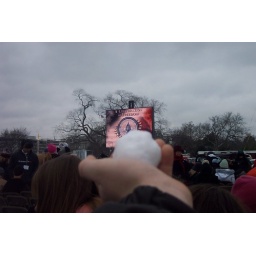
That girl in the pink hat to the left had a &amp;quot;celebration of freedom&amp;quot; right after I took this.